History of rail transport in Switzerland

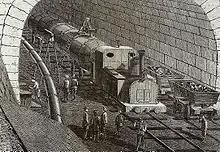
Contemporary drawing showing a construction locomotive on the Gotthard Railway

Before the construction of the Gotthard Railway there were no north-south rail connections to Italy. The railroad lines ended at the foot of the Alps—the VSB reached Chur in 1858, the SCB reached Lucerne and Thun in 1859, and in 1878 the Simplon Railway (part of the Western Switzerland–Simplon Company from 1881) reached Brig. The Swiss railway companies and regions competed to build a railway though various Swiss Alpine passes: the Lukmanier, the Splügen, the Gotthard and the Simplon. In view of the completion of the Brenner Railway to the east in 1867 and the commencement of construction of the Fréjus railway line in 1857 (completed in 1871) in the west, it was decided to build the Gotthard railway and contracts were signed with Swiss, German and Italian contractors in 1869. Despite financial difficulties the line was opened in 1882.